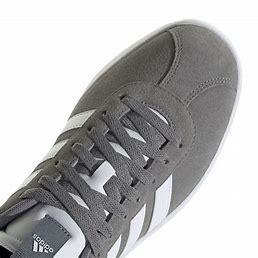
Brand: Adidas
Model: VL Court 3